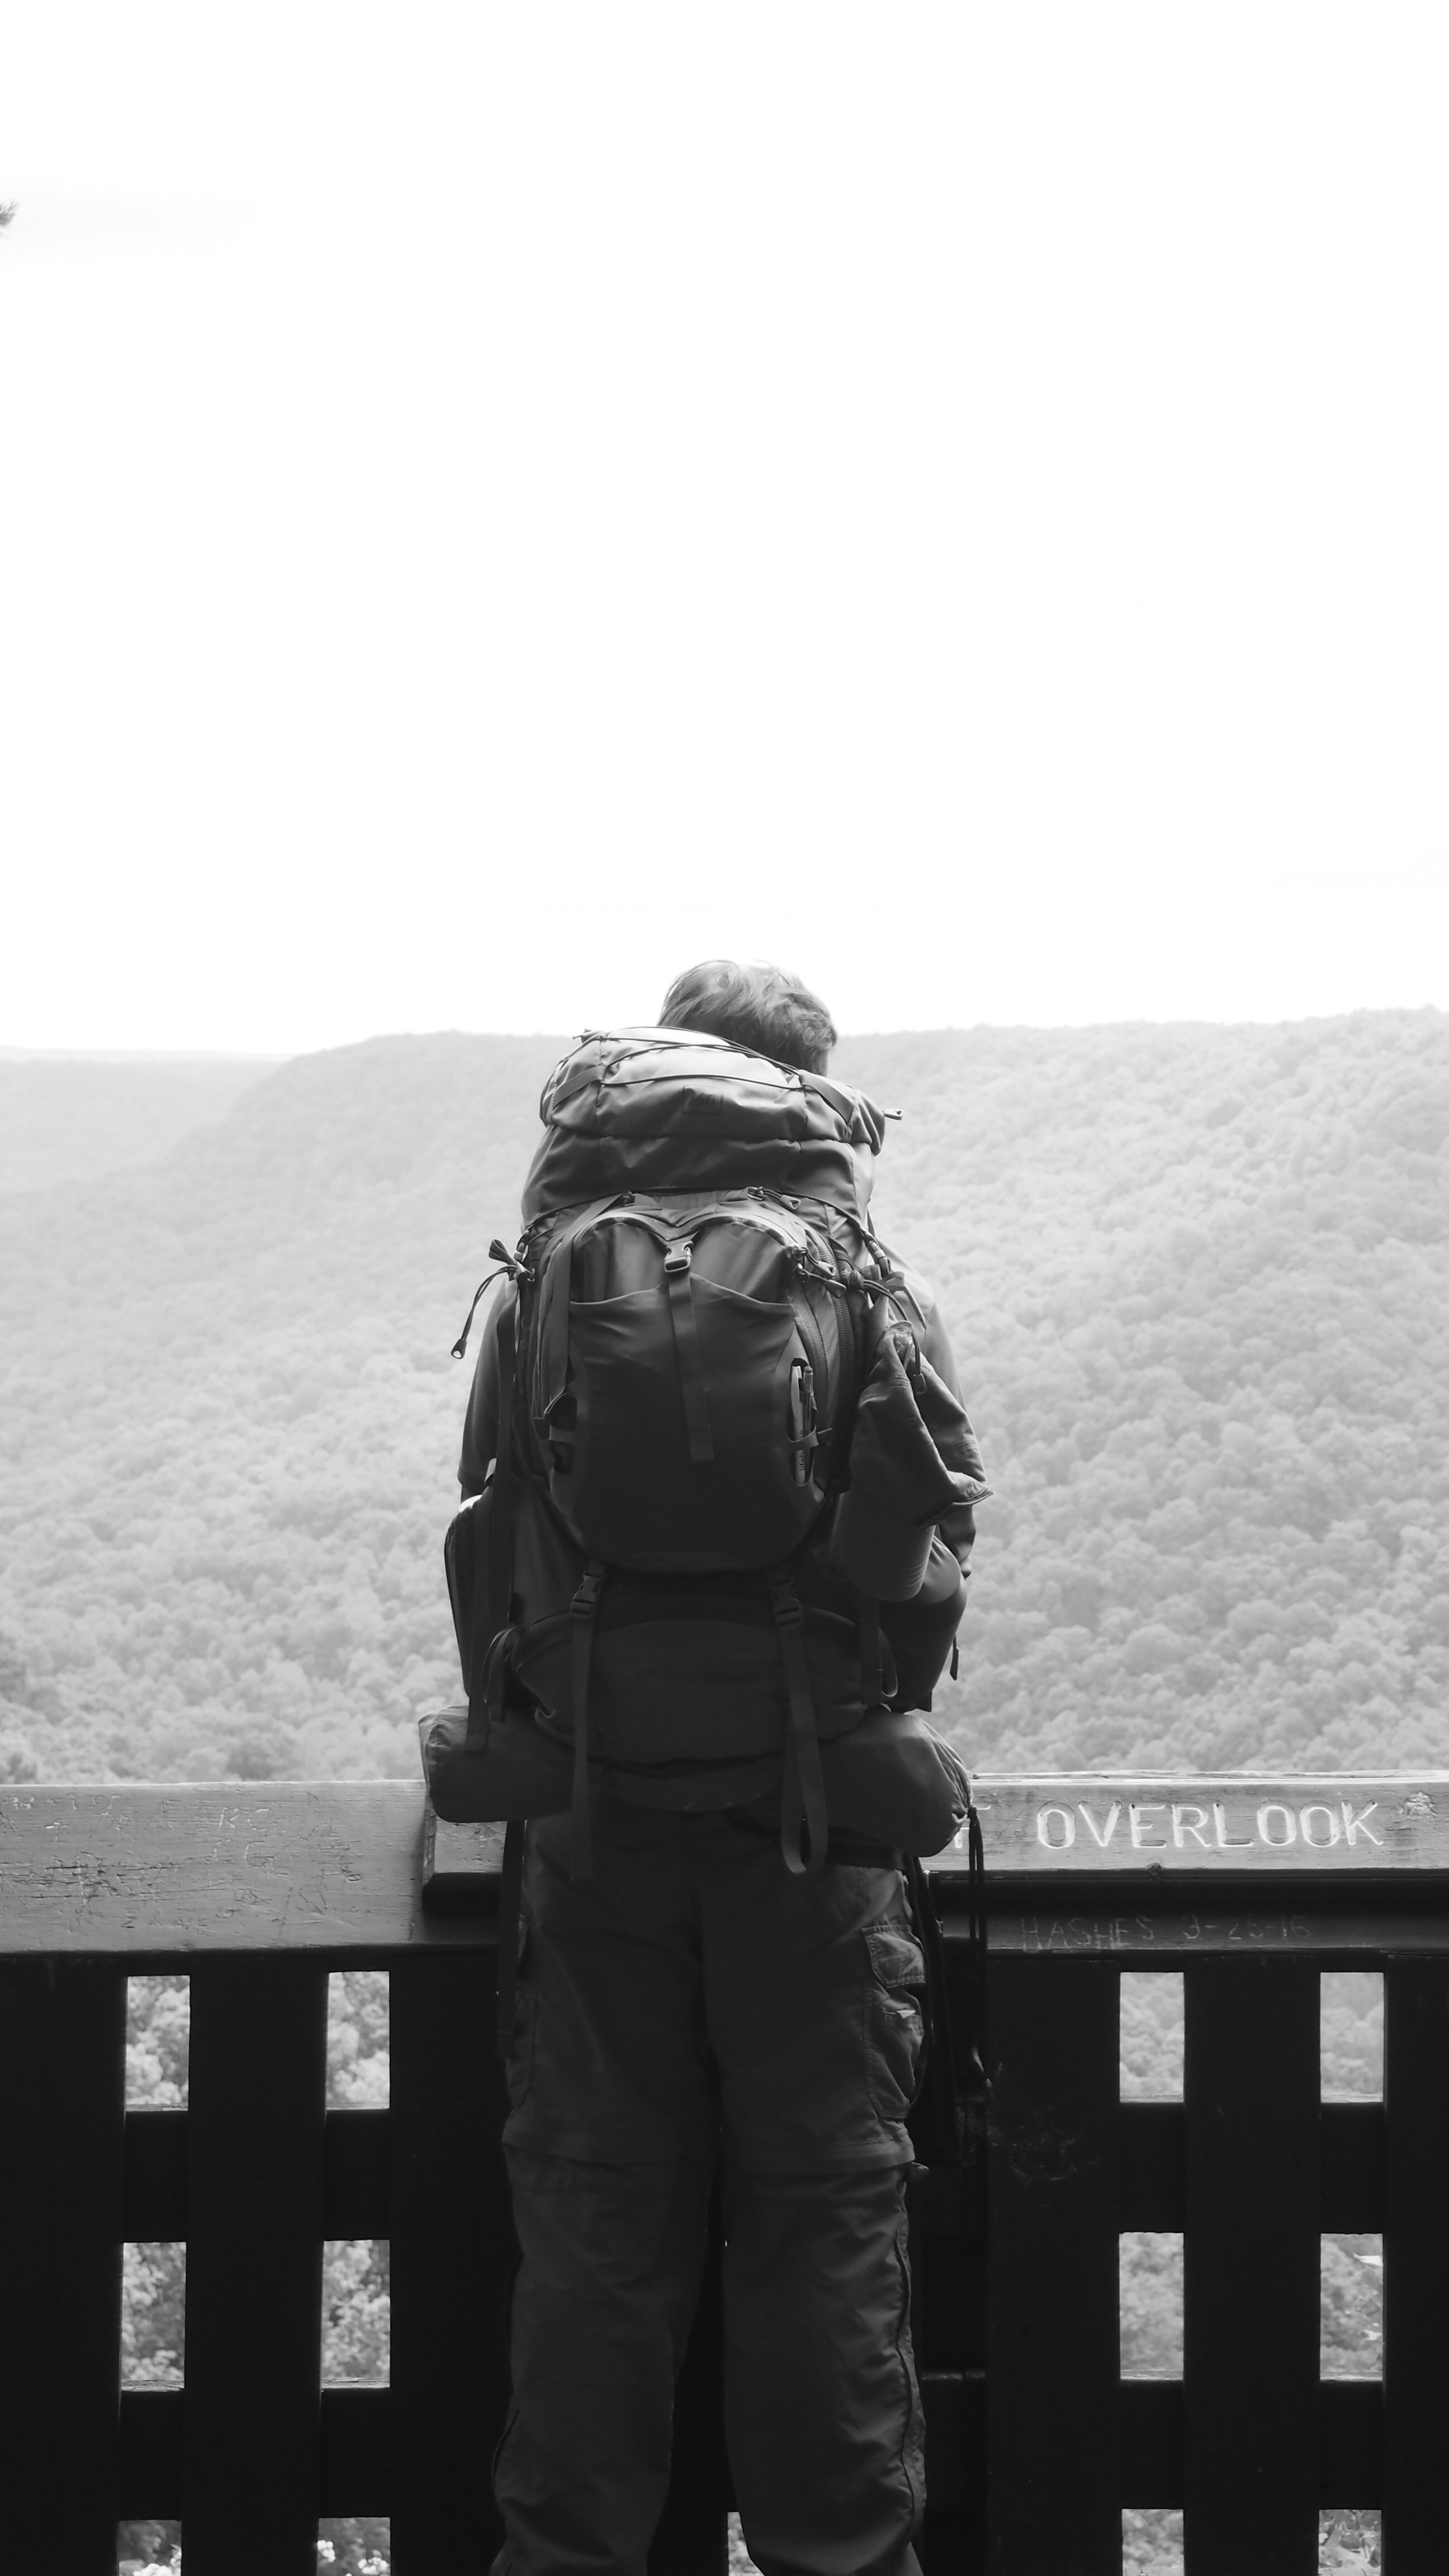
black and white, military, soldier, monochrome, monochrome photography